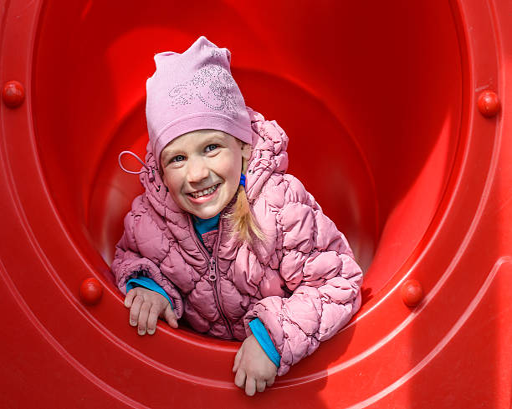
child plays on the playground .